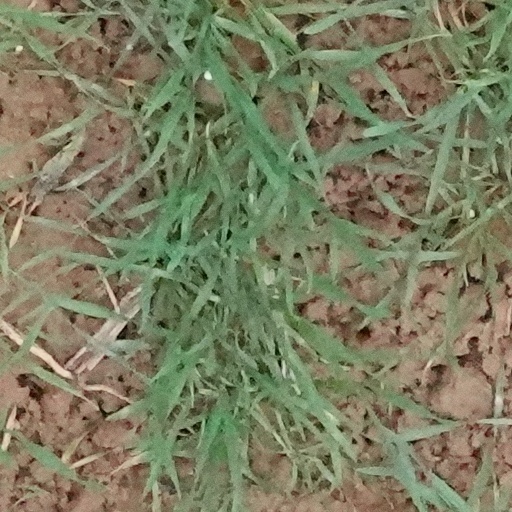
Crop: wheat